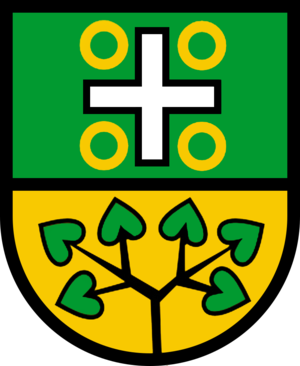
Groß Wokern est une municipalité allemande du land de Mecklembourg-Poméranie-Occidentale et l'arrondissement de Rostock. En 2013, elle comptait 1 032 hab.